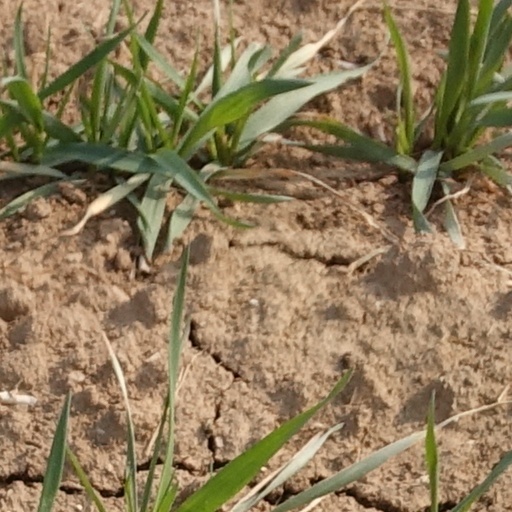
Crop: wheat